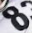
Number: 8